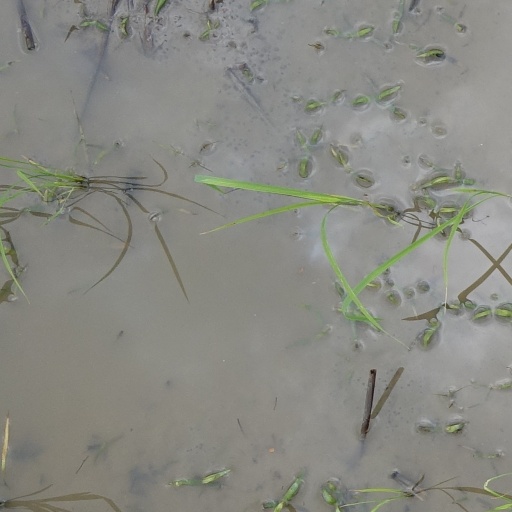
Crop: rice